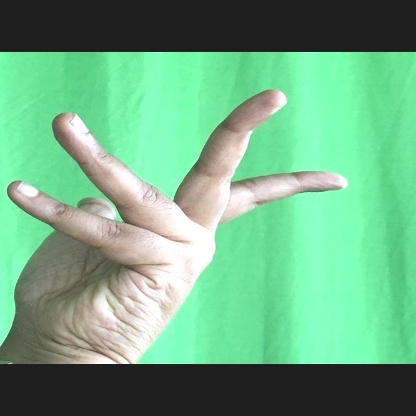
Mudra: Alapadmam